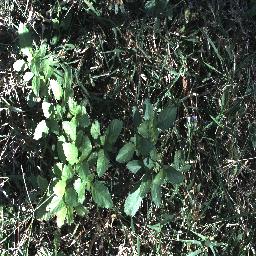
Label: snake_weed